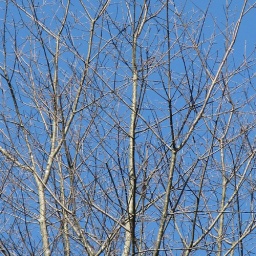
bare against the blue